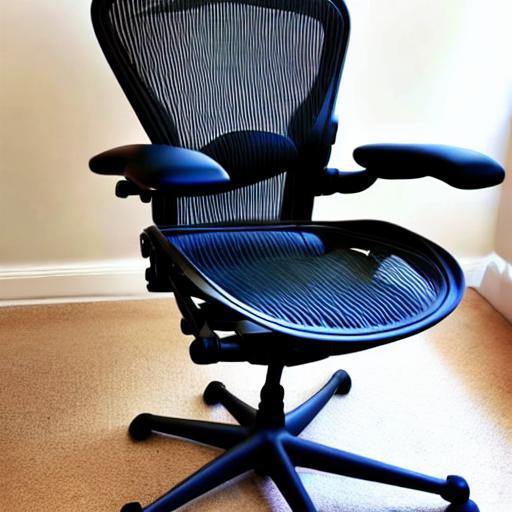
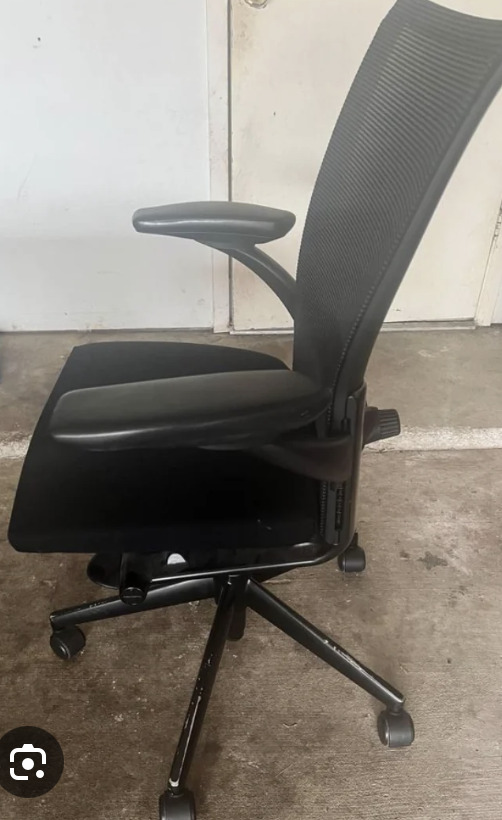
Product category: items_chair
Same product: no